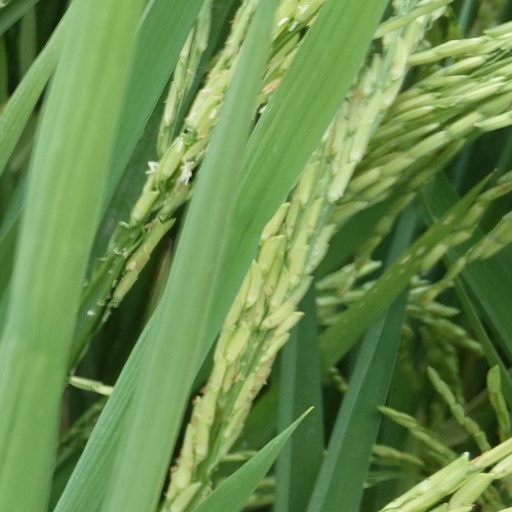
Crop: rice